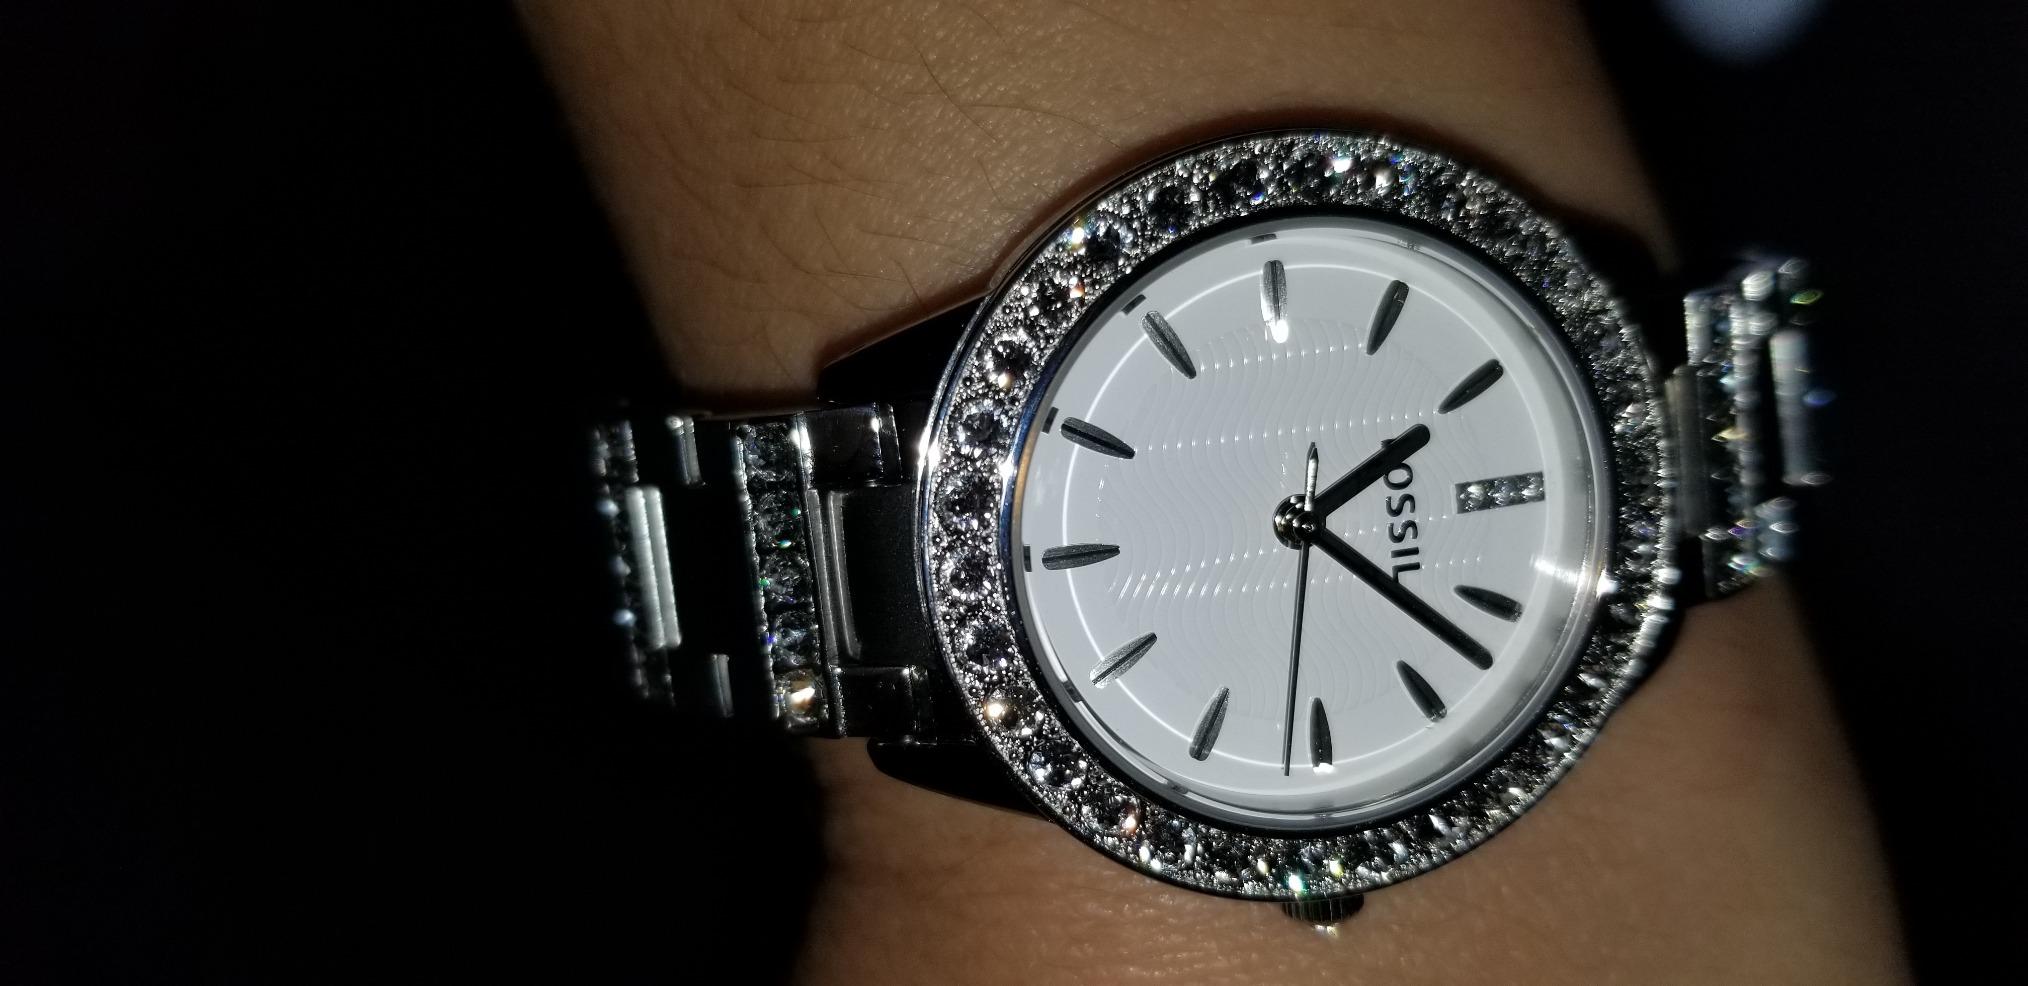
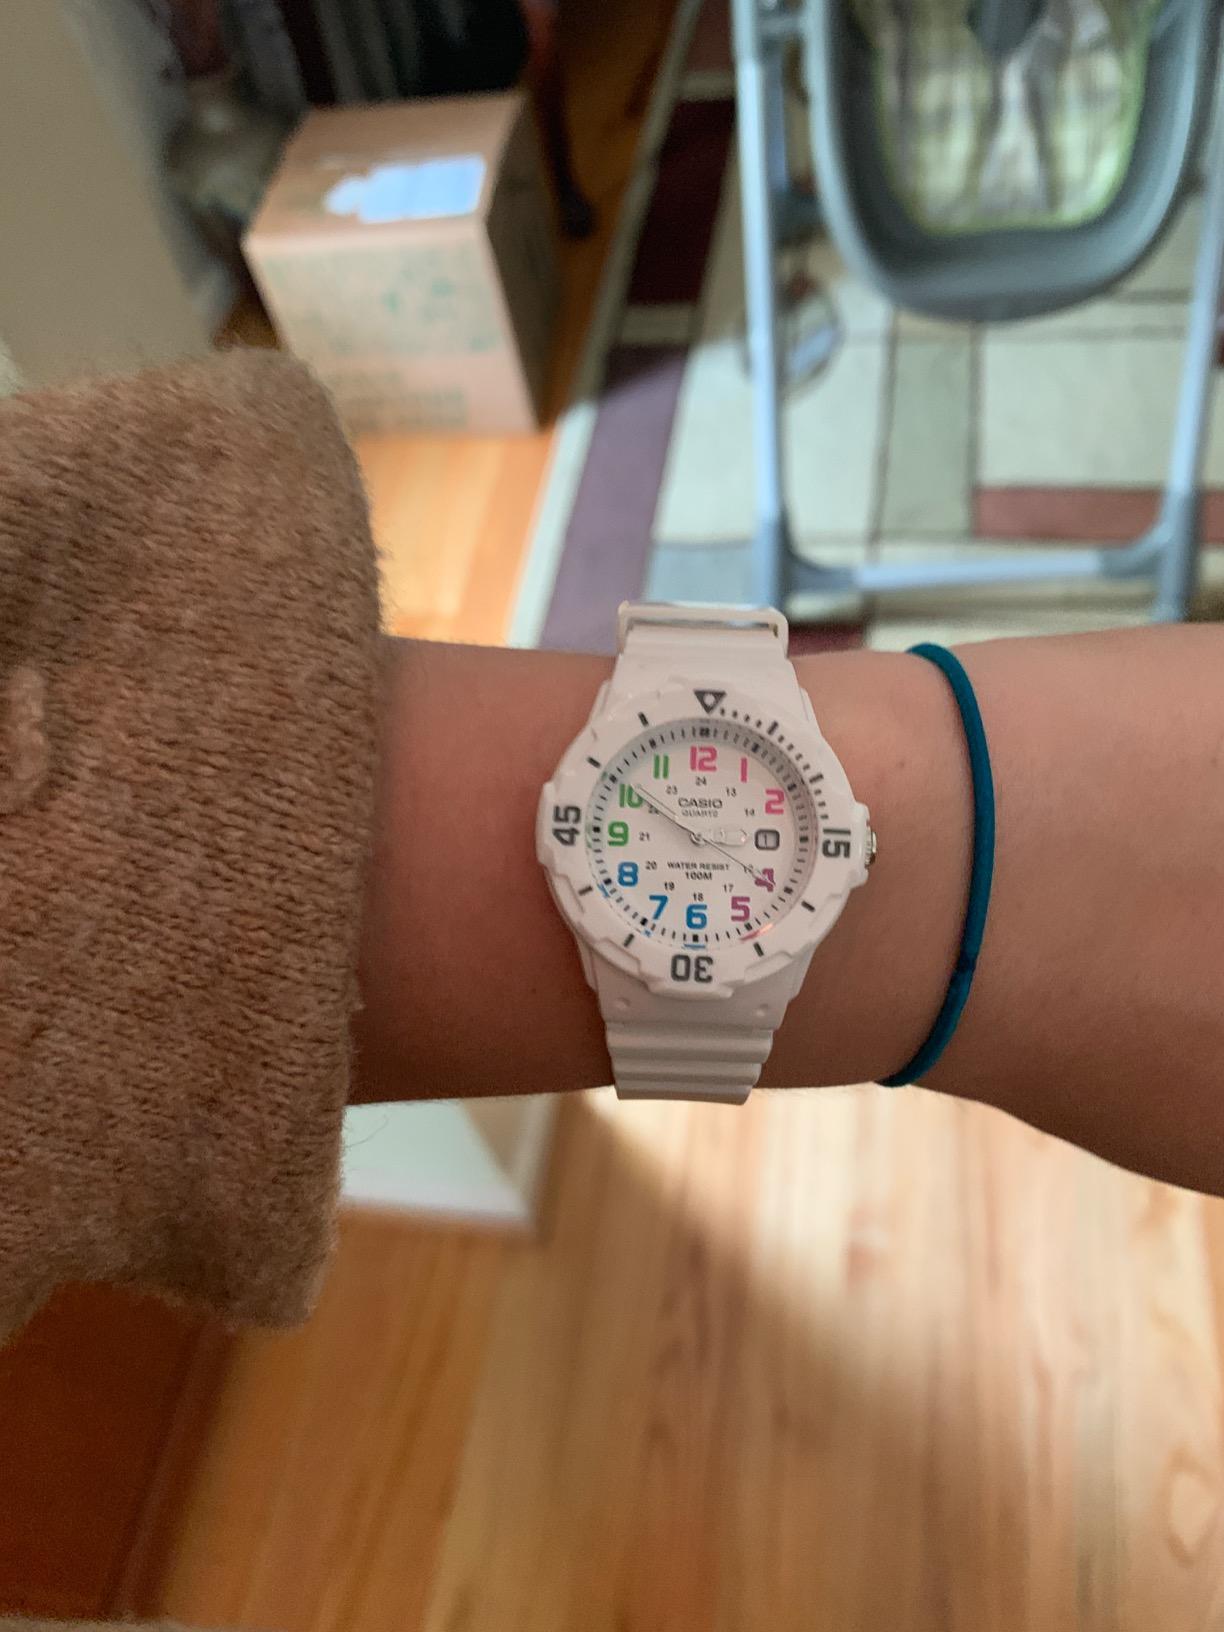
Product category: accessories_watch
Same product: no